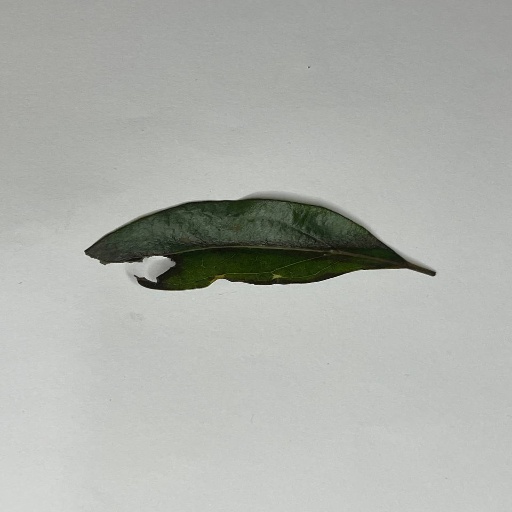
Species: Camphor
Leaf condition: Shot Hole